Siege of Veracruz

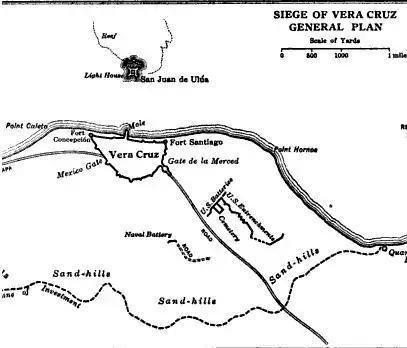
Collado beach is on the right

On 9 March 1847, during the Mexican–American War, the United States military made an amphibious landing and besieged the key Mexican seaport of Veracruz. The port surrendered twenty days later. The U.S. forces then marched inland to Mexico City.